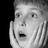
Emotion: surprise